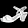
Label: Sandal